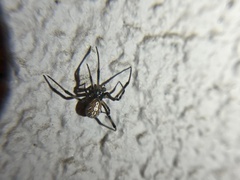
Species: Lactrodectus_hesperus